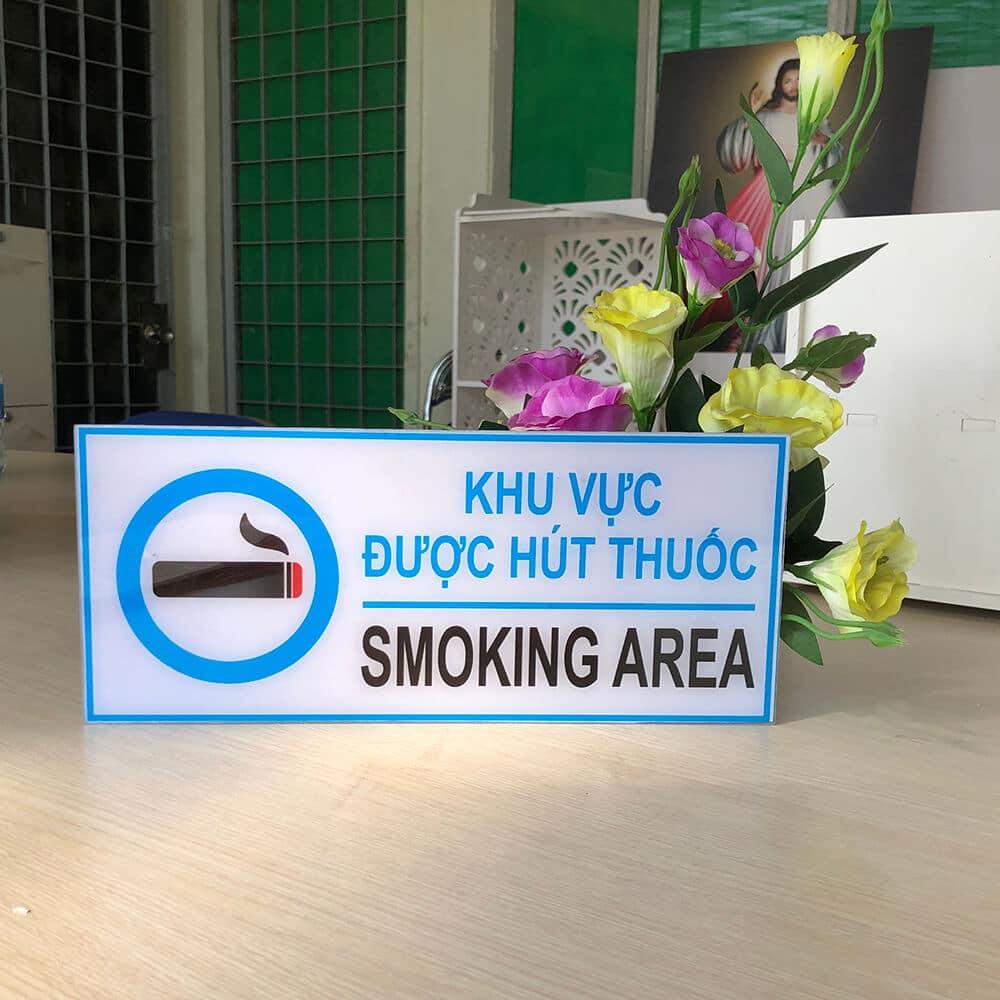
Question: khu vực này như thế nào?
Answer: khu vực này được hút thuốc